Aperiodic crystal

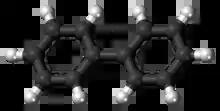

The biphenyl molecule is a simple organic molecular compound consisting of two phenyl rings bonded by a central C-C single bond, which exhibits a modulated molecular crystal structure. Two competing factors are important for the molecule's conformation. One is steric hindrance of ortho-hydrogen, which leads to the repulsion between electrons and causes torsion of the molecule. As a result, the conformation of the molecule is non-planar, which often occurs when biphenyl is in the gas phase. The other factor is the formula_20-electron effect which favors coplanarity of the two planes. This is often the case when biphenyl is at room temperature.